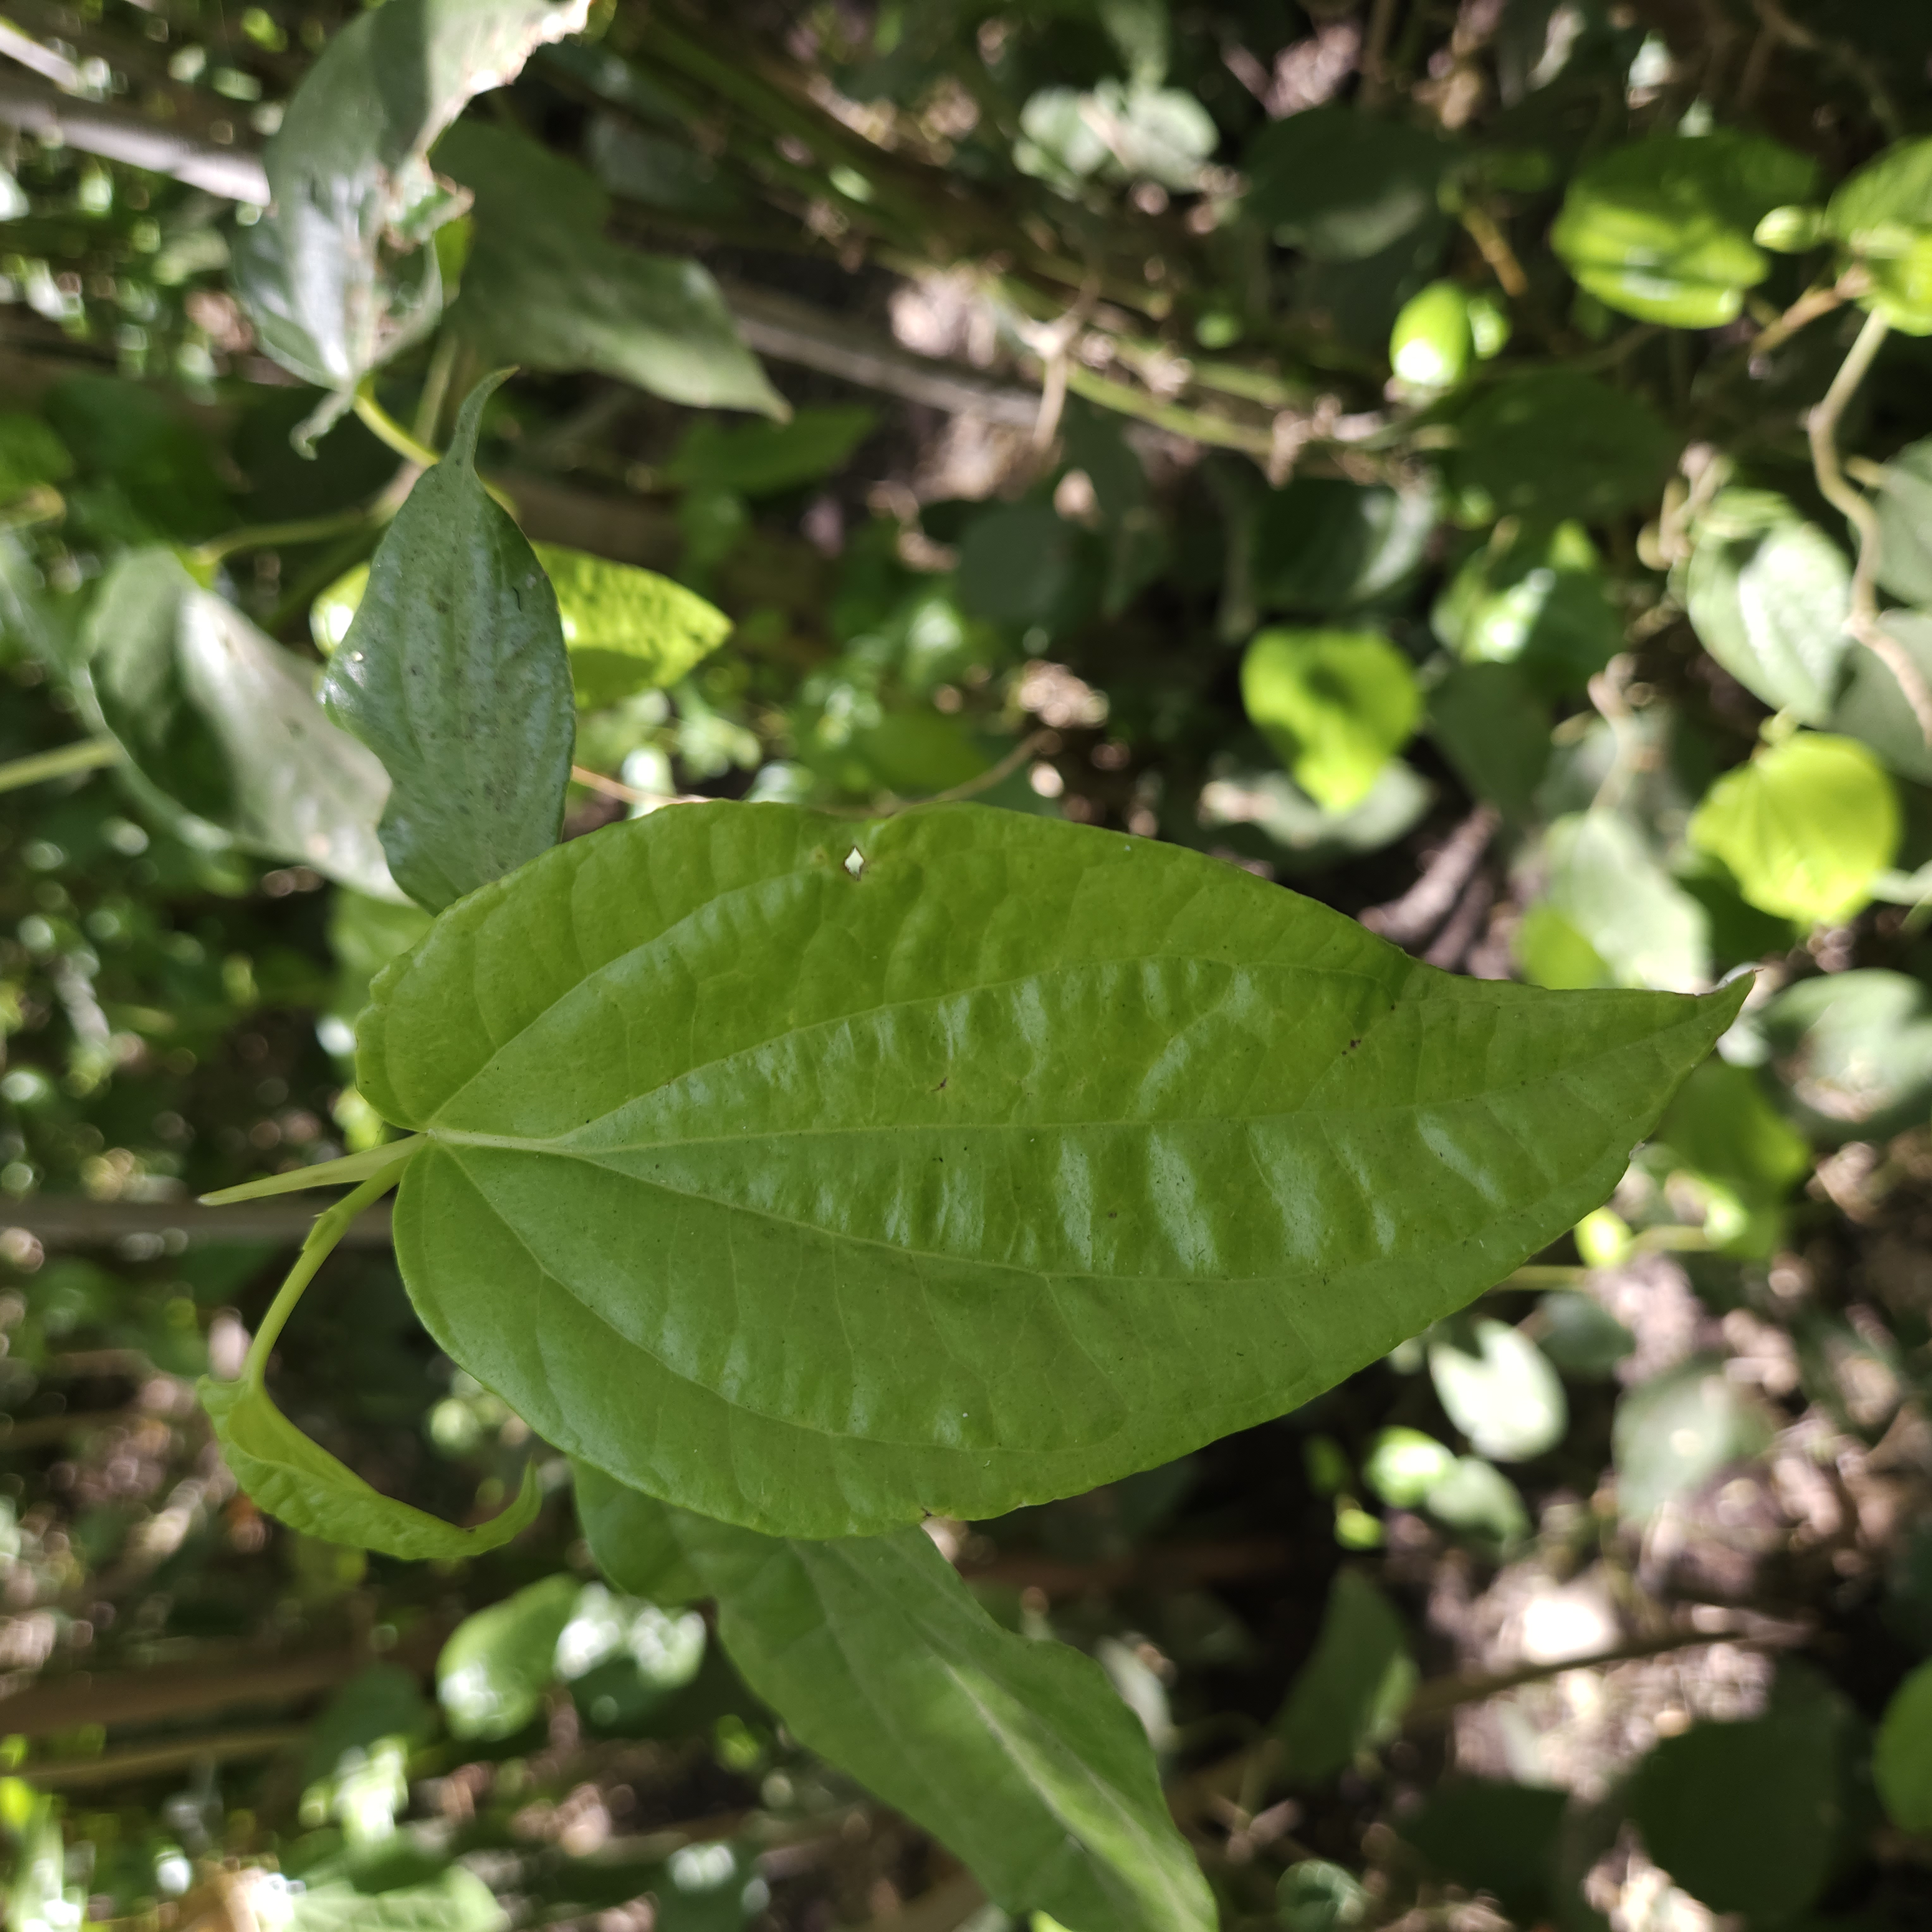
Label: Healthy